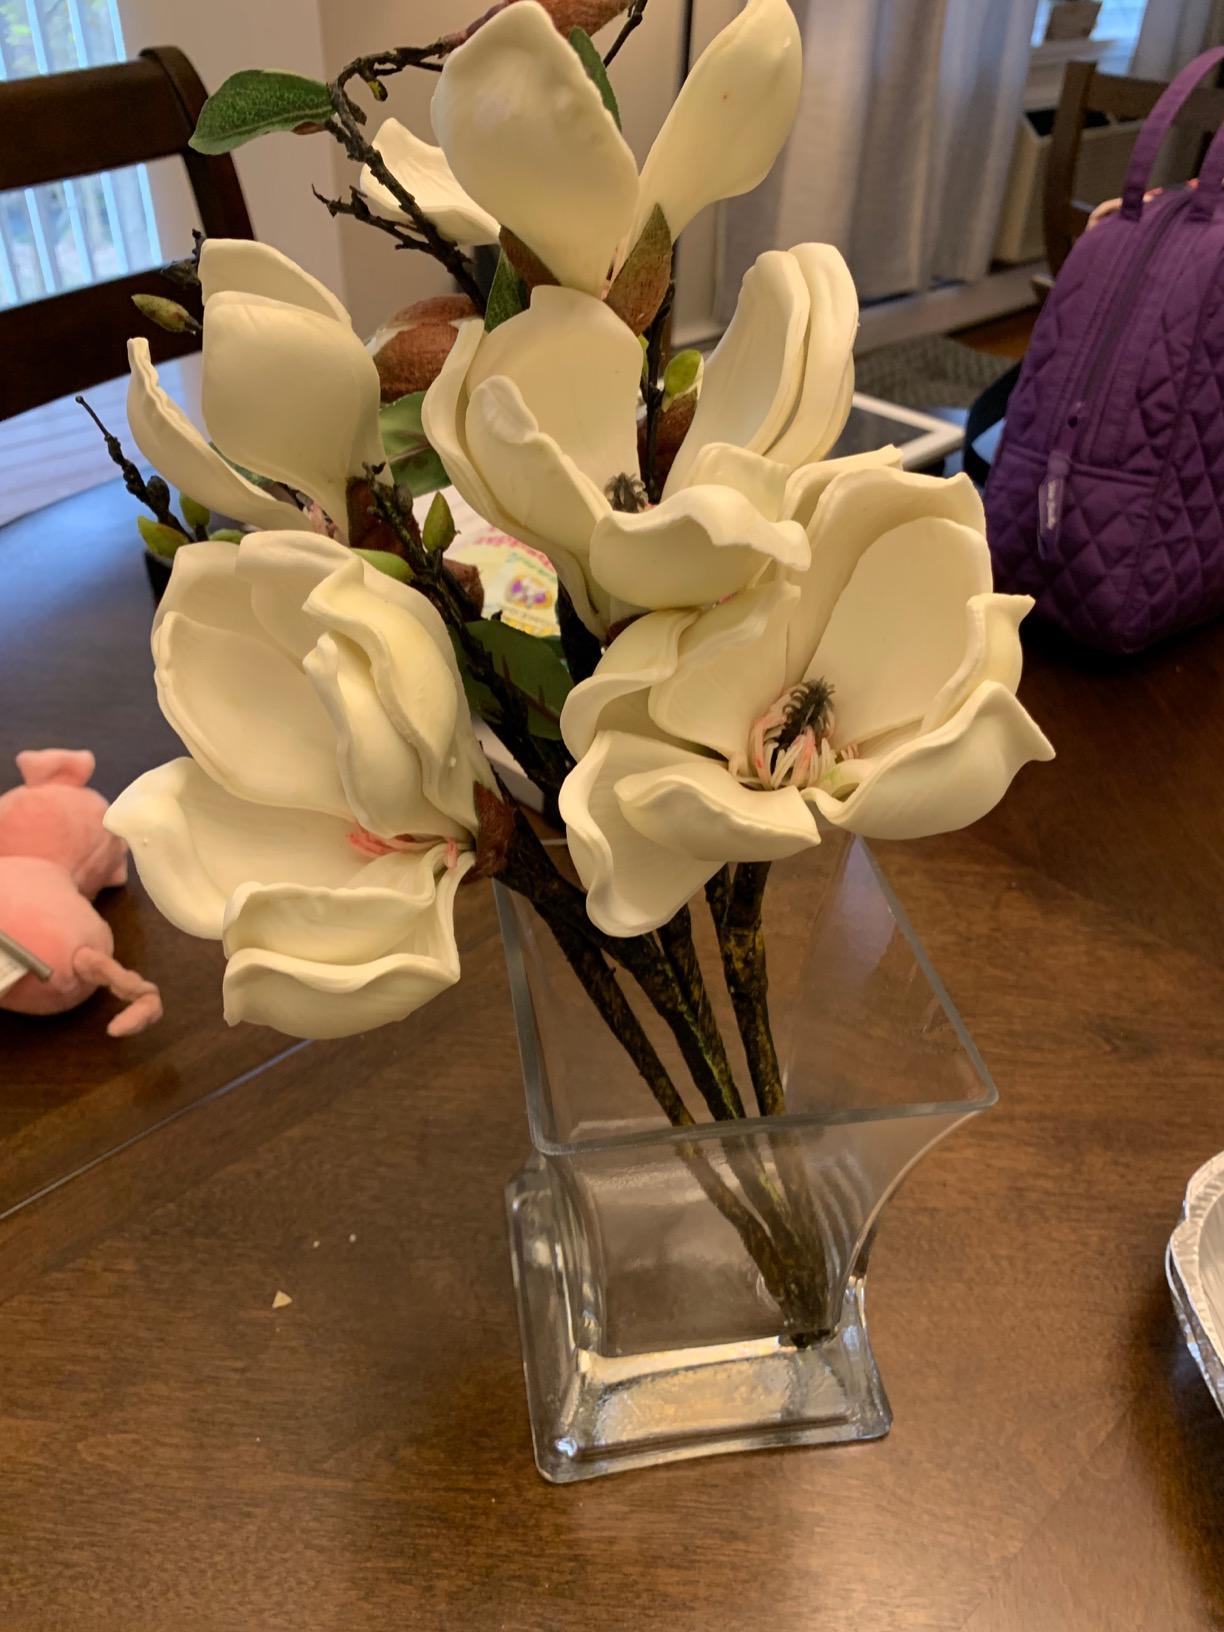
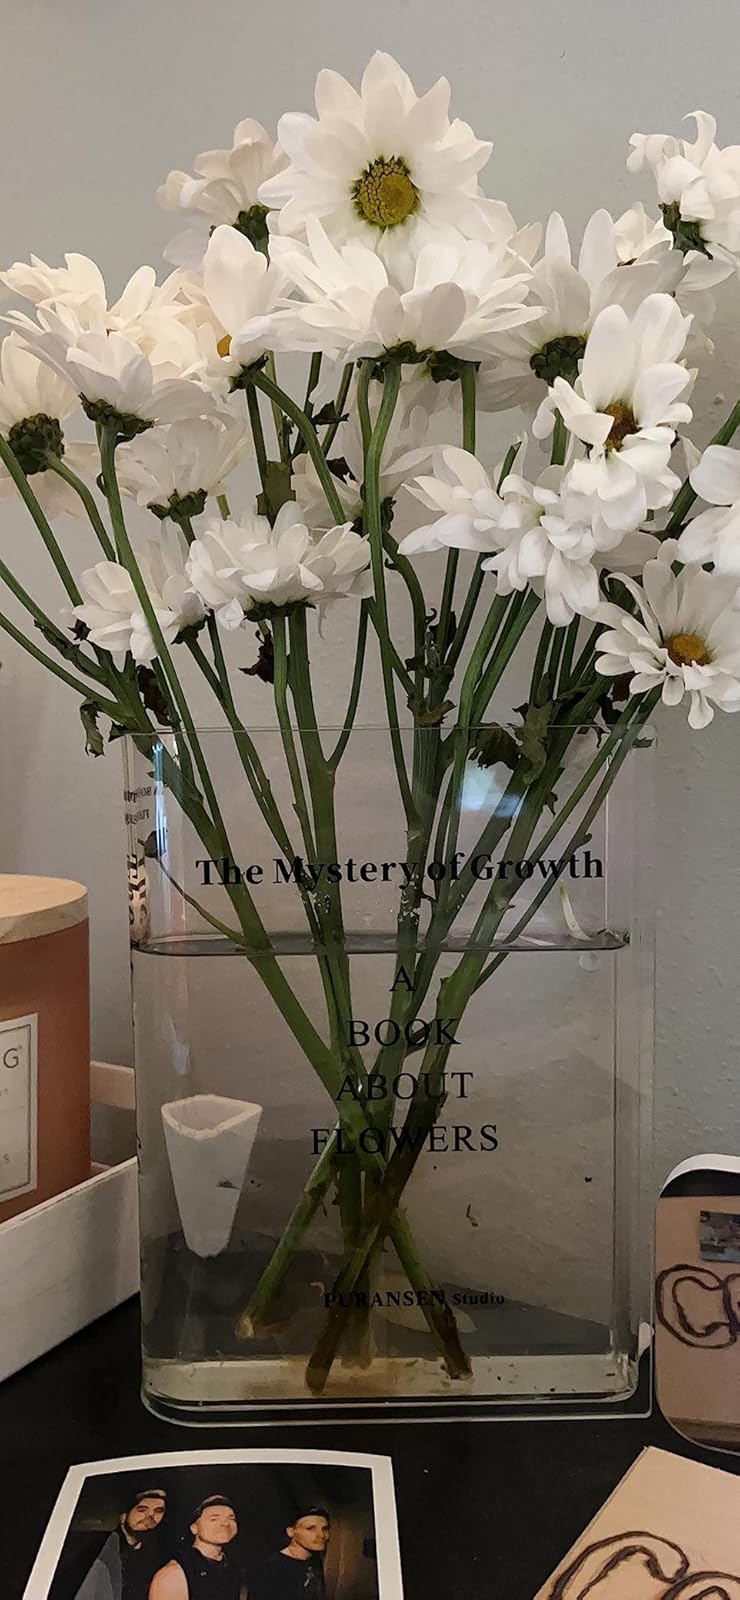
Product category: vase
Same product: no